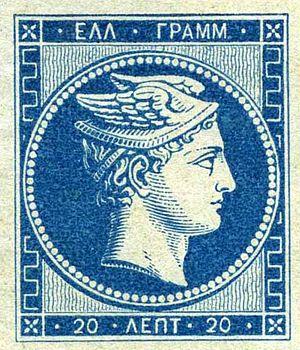
LHH - Tirage de Paris - 20 Lepta